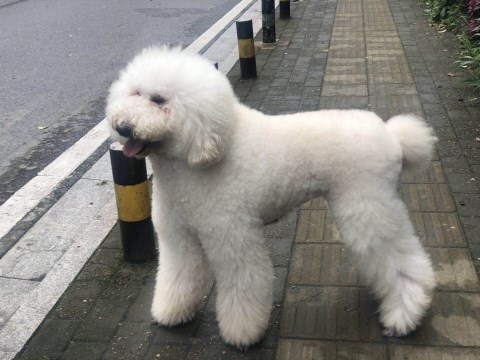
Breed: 316-n000118-standard_poodle